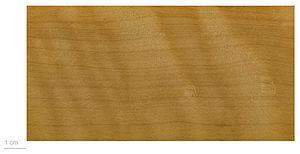
Le niaouli est un arbre de la famille des Myrtaceae originaire de la côte orientale de l'Australie et de Nouvelle-Calédonie.